Gino Stacchini

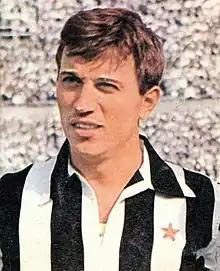
Stacchini with Juventus in 1962

Gino Stacchini (born 18 February 1938) is a retired Italian professional footballer who played as a forward or midfielder.